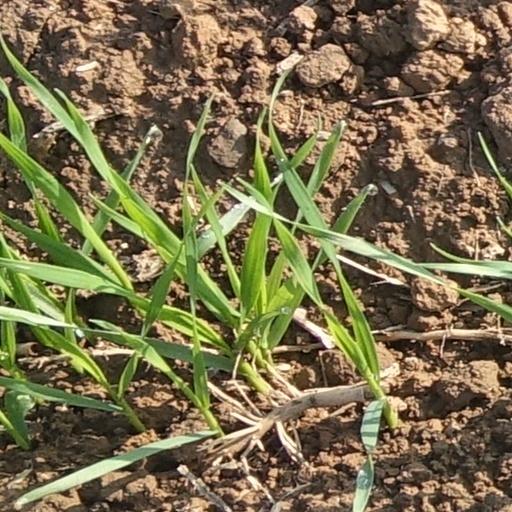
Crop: wheat